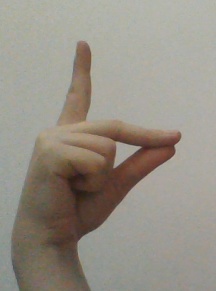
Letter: ta